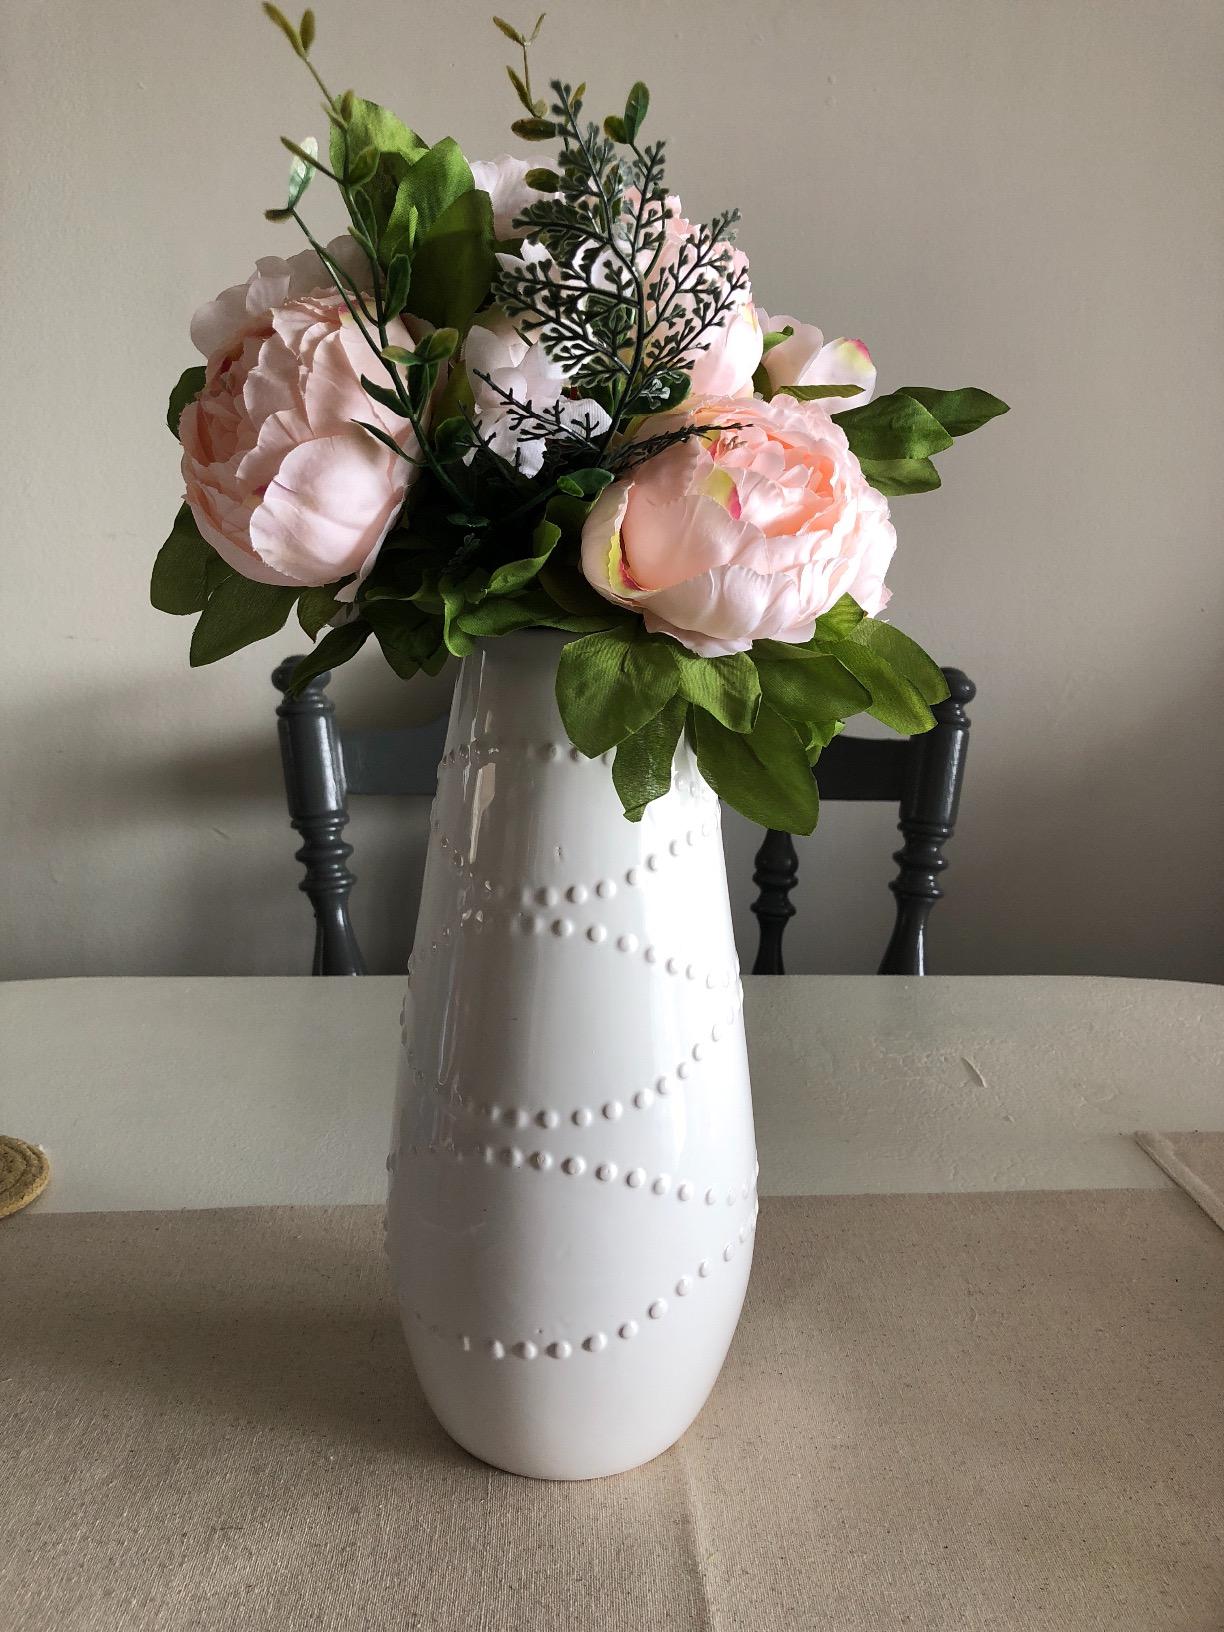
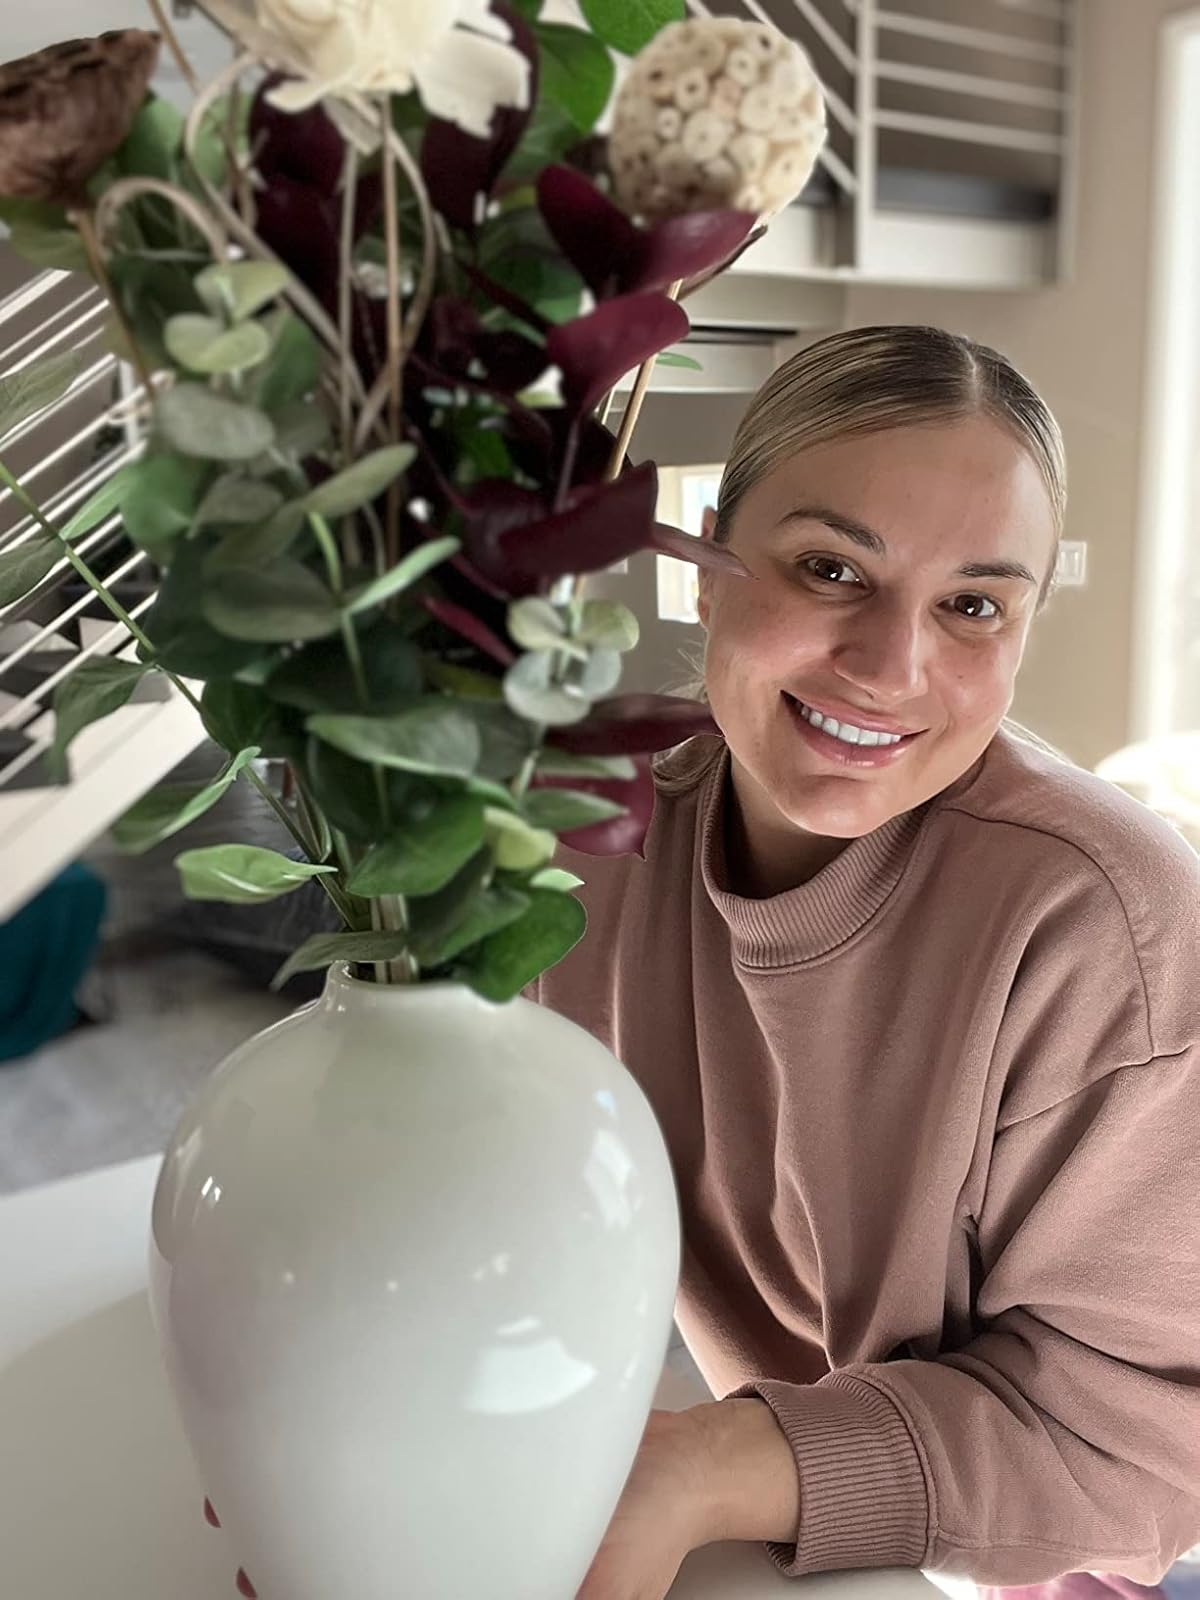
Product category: vase
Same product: no